Ruislip Manor tube station

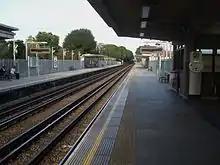
Westbound platform looking east

On 1 March 1910, an extension of the District line from South Harrow to connect with the Metropolitan Railway at Rayners Lane was opened enabling District line trains to serve stations between Rayners Lane and Uxbridge from that date.